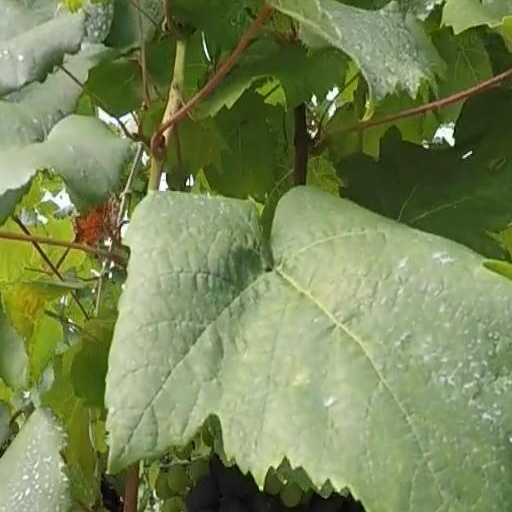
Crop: grape